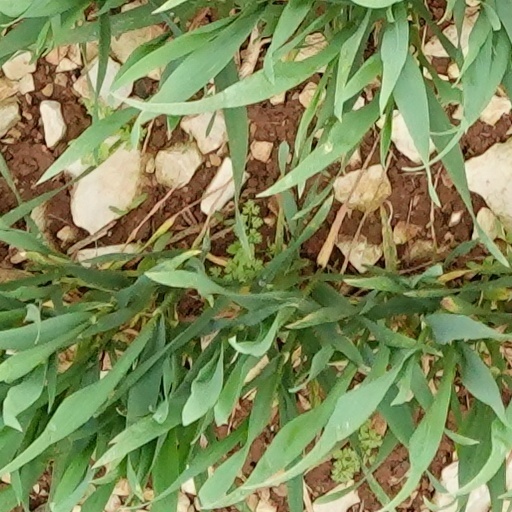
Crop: wheat